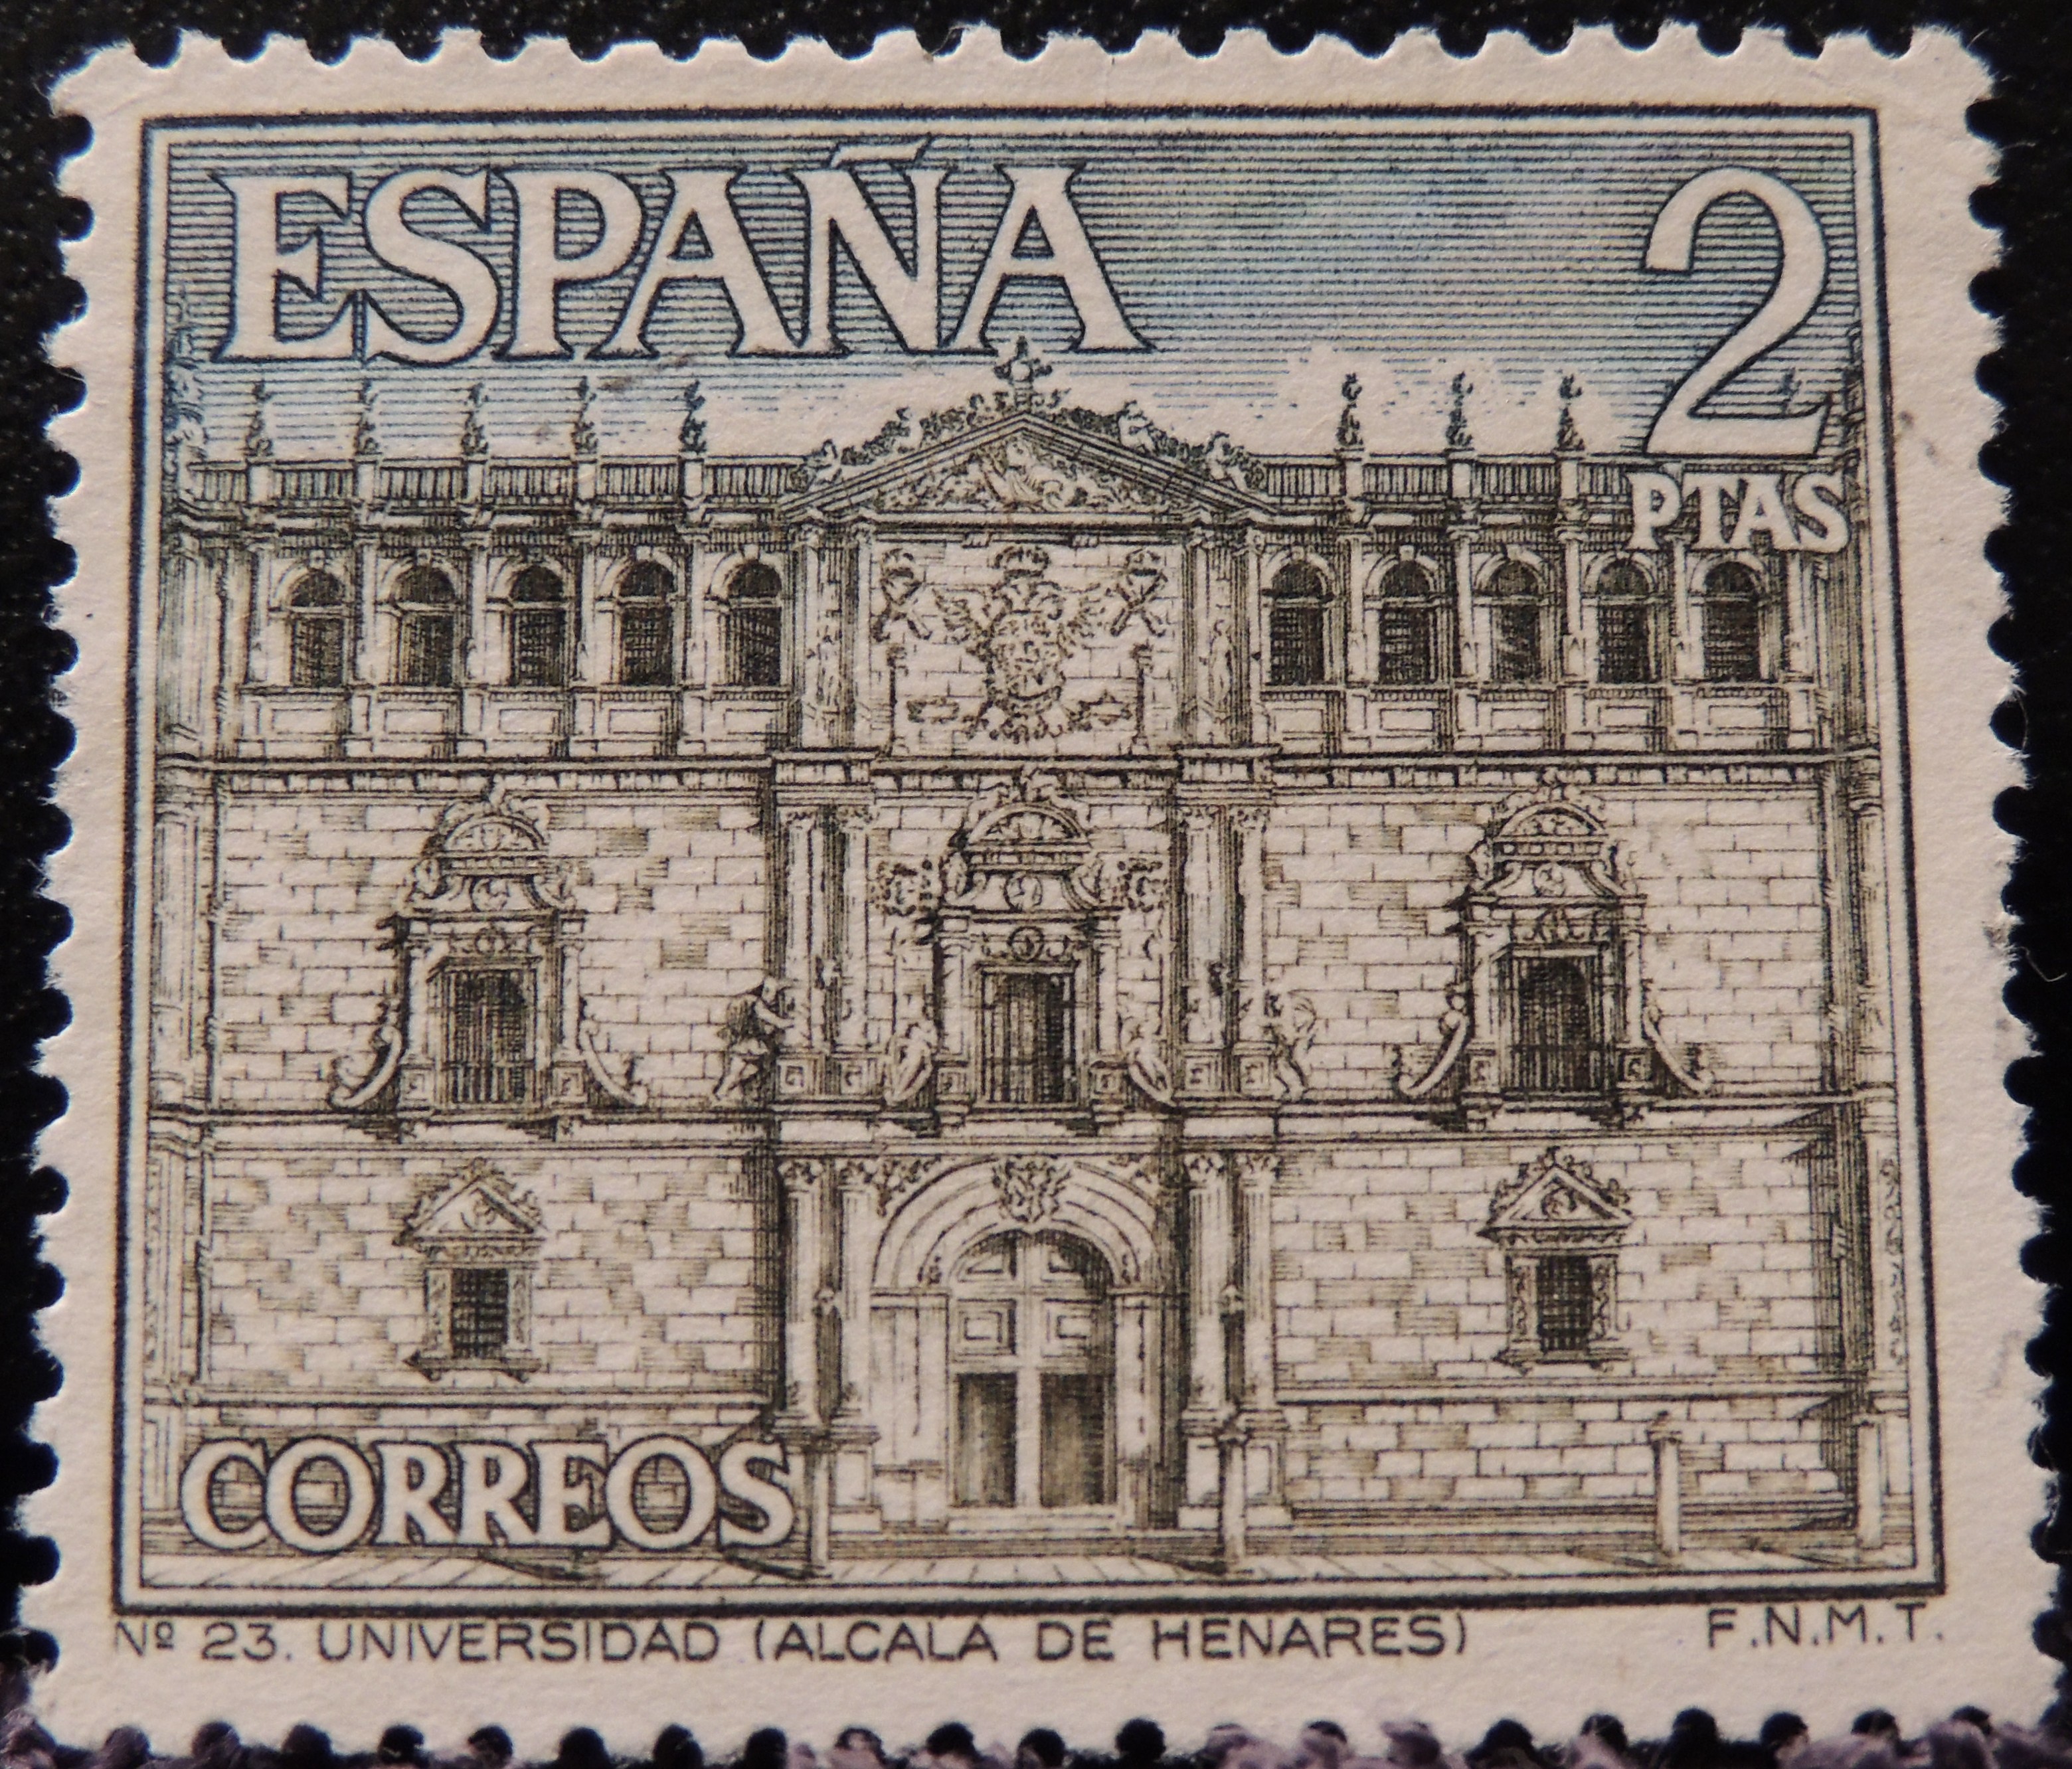
currency, correos, postage, sellos, filatelia, coleccionismo, banknote, ancient history, postage stamp